SummerSlam (1992)

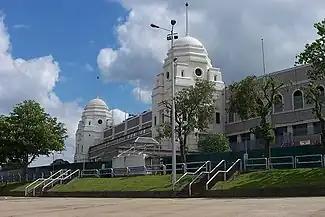
The event was held at Wembley Stadium in London, England.

SummerSlam is an annual pay-per-view (PPV) produced every August by the World Wrestling Federation (WWF, now WWE) since 1988. Dubbed "The Biggest Party of the Summer", it is one of the promotion's original four pay-per-views, along with WrestleMania, Royal Rumble, and Survivor Series, eventually dubbed the "Big Four". It has since become considered WWF's second biggest event of the year behind WrestleMania. The 1992 event was the fifth event in the SummerSlam chronology.